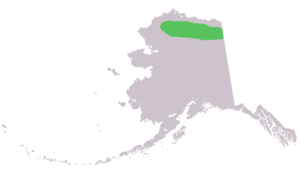
Marmota broweri est une espèce de mammifères de la famille des Sciuridae qui se rencontre en Alaska.